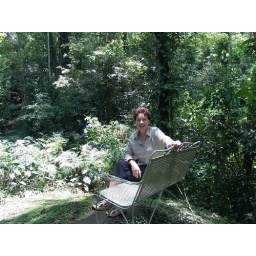
All over the walking trails around Rondo are little benches where you can sit, relax, and watch the birds and monkeys